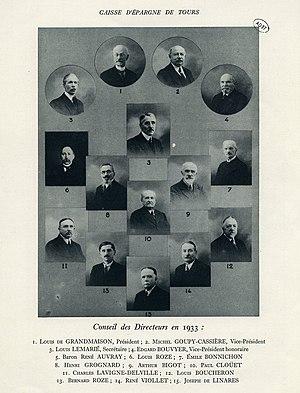
CAISSE D'EPARGNE DE TOURS - Conseil des Directeurs en 1933
Louis-Joseph-Armand Loizeau de Grandmaison, né le 18 août 1864 à Tours, mort le 31 août 1940 à Tours, est un archiviste et historien français.